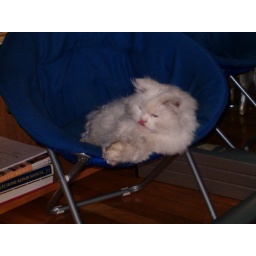
LG in kitty chair